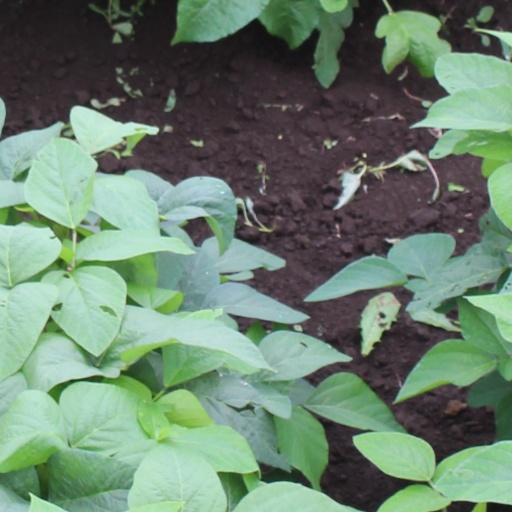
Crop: soybean